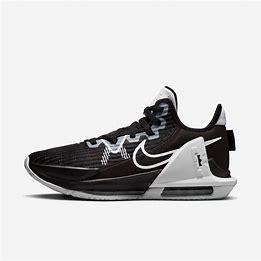
Brand: Nike
Model: Lebron Witness 6